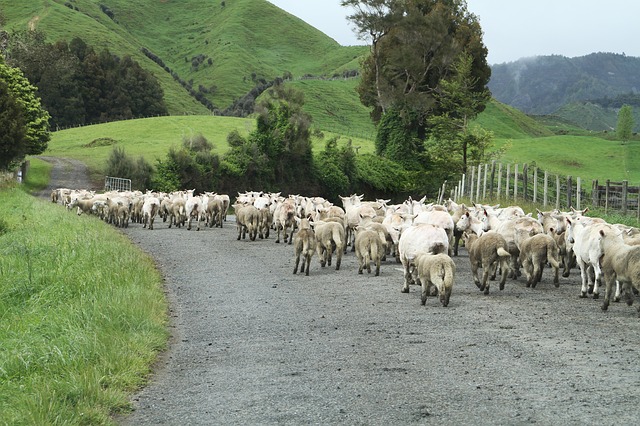
Label: pecora